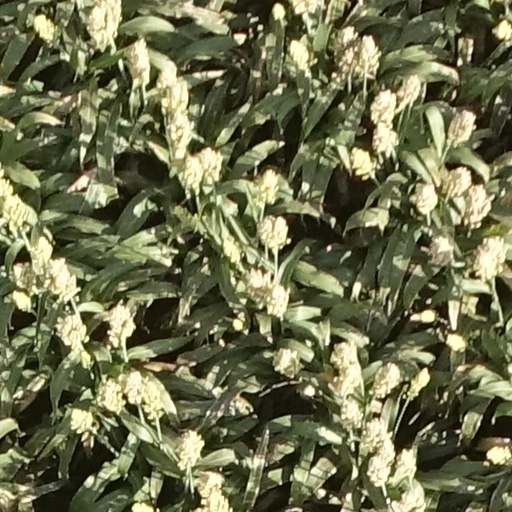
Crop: sorghum